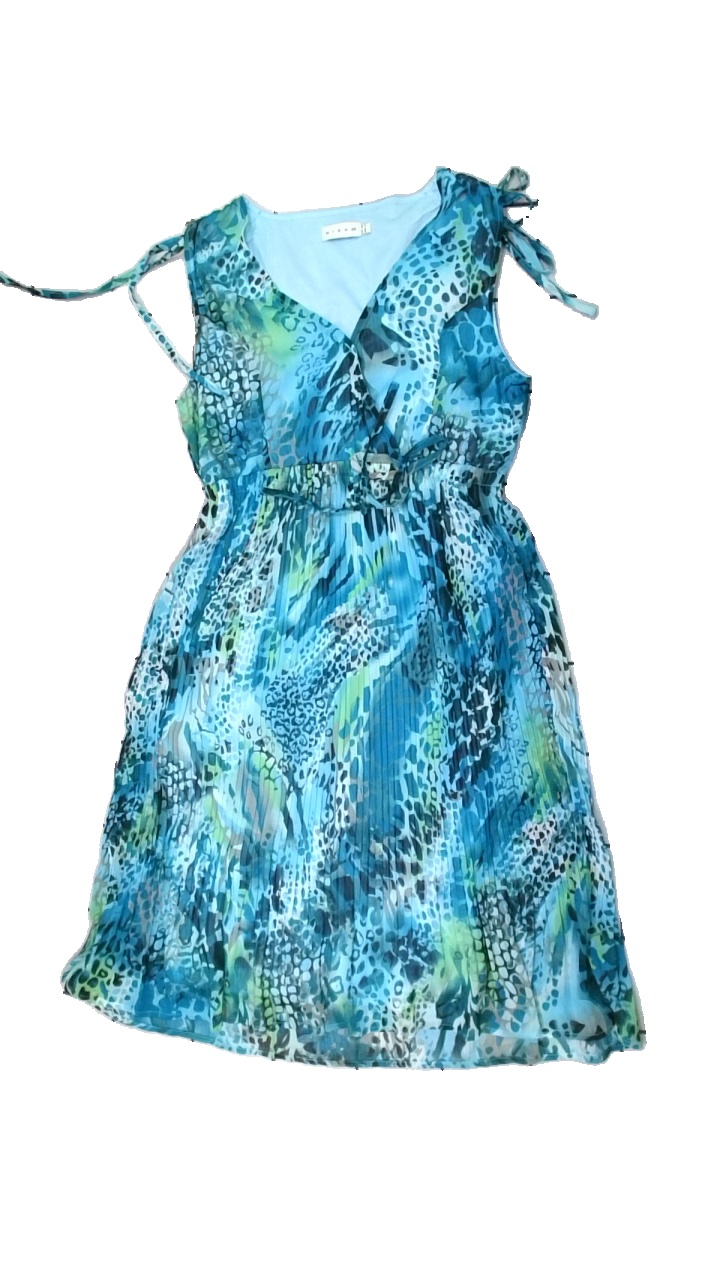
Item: Dress (Ladies)
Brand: Micha
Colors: Turquoise, Green, White, Multicolor
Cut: Regular, V-collar
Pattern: Other
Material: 100% polyester
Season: All
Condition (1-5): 3
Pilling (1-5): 4
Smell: Minor
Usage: Reuse
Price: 50-100